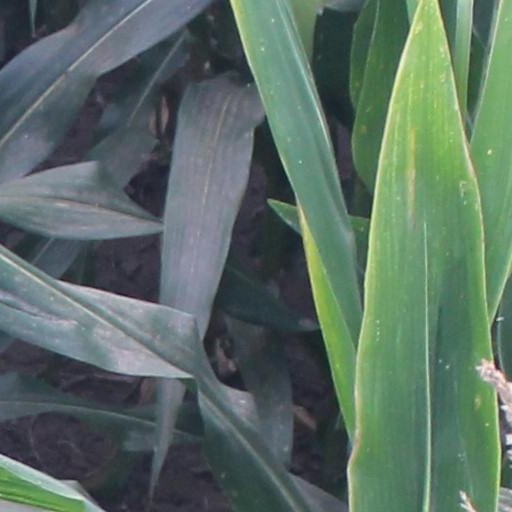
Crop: maize; corn